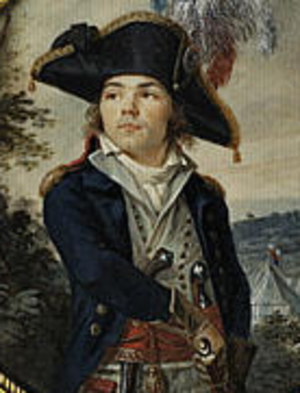
Portrait du général Cacault
Jean Baptiste Cacault, né le 6 janvier 1769 à Surgères, mort le 30 septembre 1813 à Torgau, est un général français de la Révolution et de l’Empire.